Bill McKinney

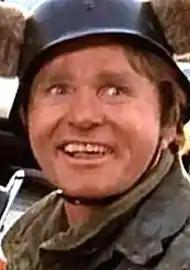
McKinney in "Every Which Way but Loose"

William Denison McKinney (September 12, 1931 – December 1, 2011) was an American character actor. He played the sadistic mountain man in John Boorman's 1972 film "Deliverance" and appeared in seven Clint Eastwood films, most notably as Captain Terrill, the commander pursuing the last rebels to "hold out" against surrendering to the Union forces in "The Outlaw Josey Wales".